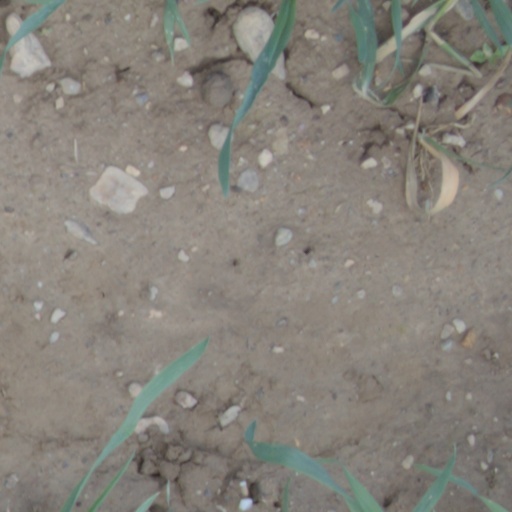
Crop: wheat